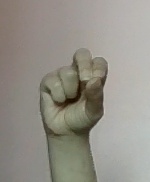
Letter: gaaf